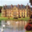
Label: castle